Nataly Dawn

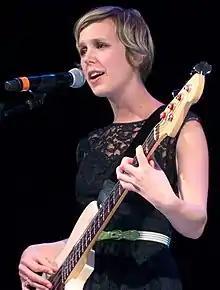
Dawn in 2014

Nataly Dawn is an American singer-songwriter and musician. She is one half of the duo Pomplamoose with her husband Jack Conte and has released four studio albums and four EPs, in addition to numerous collaborations with other artists.